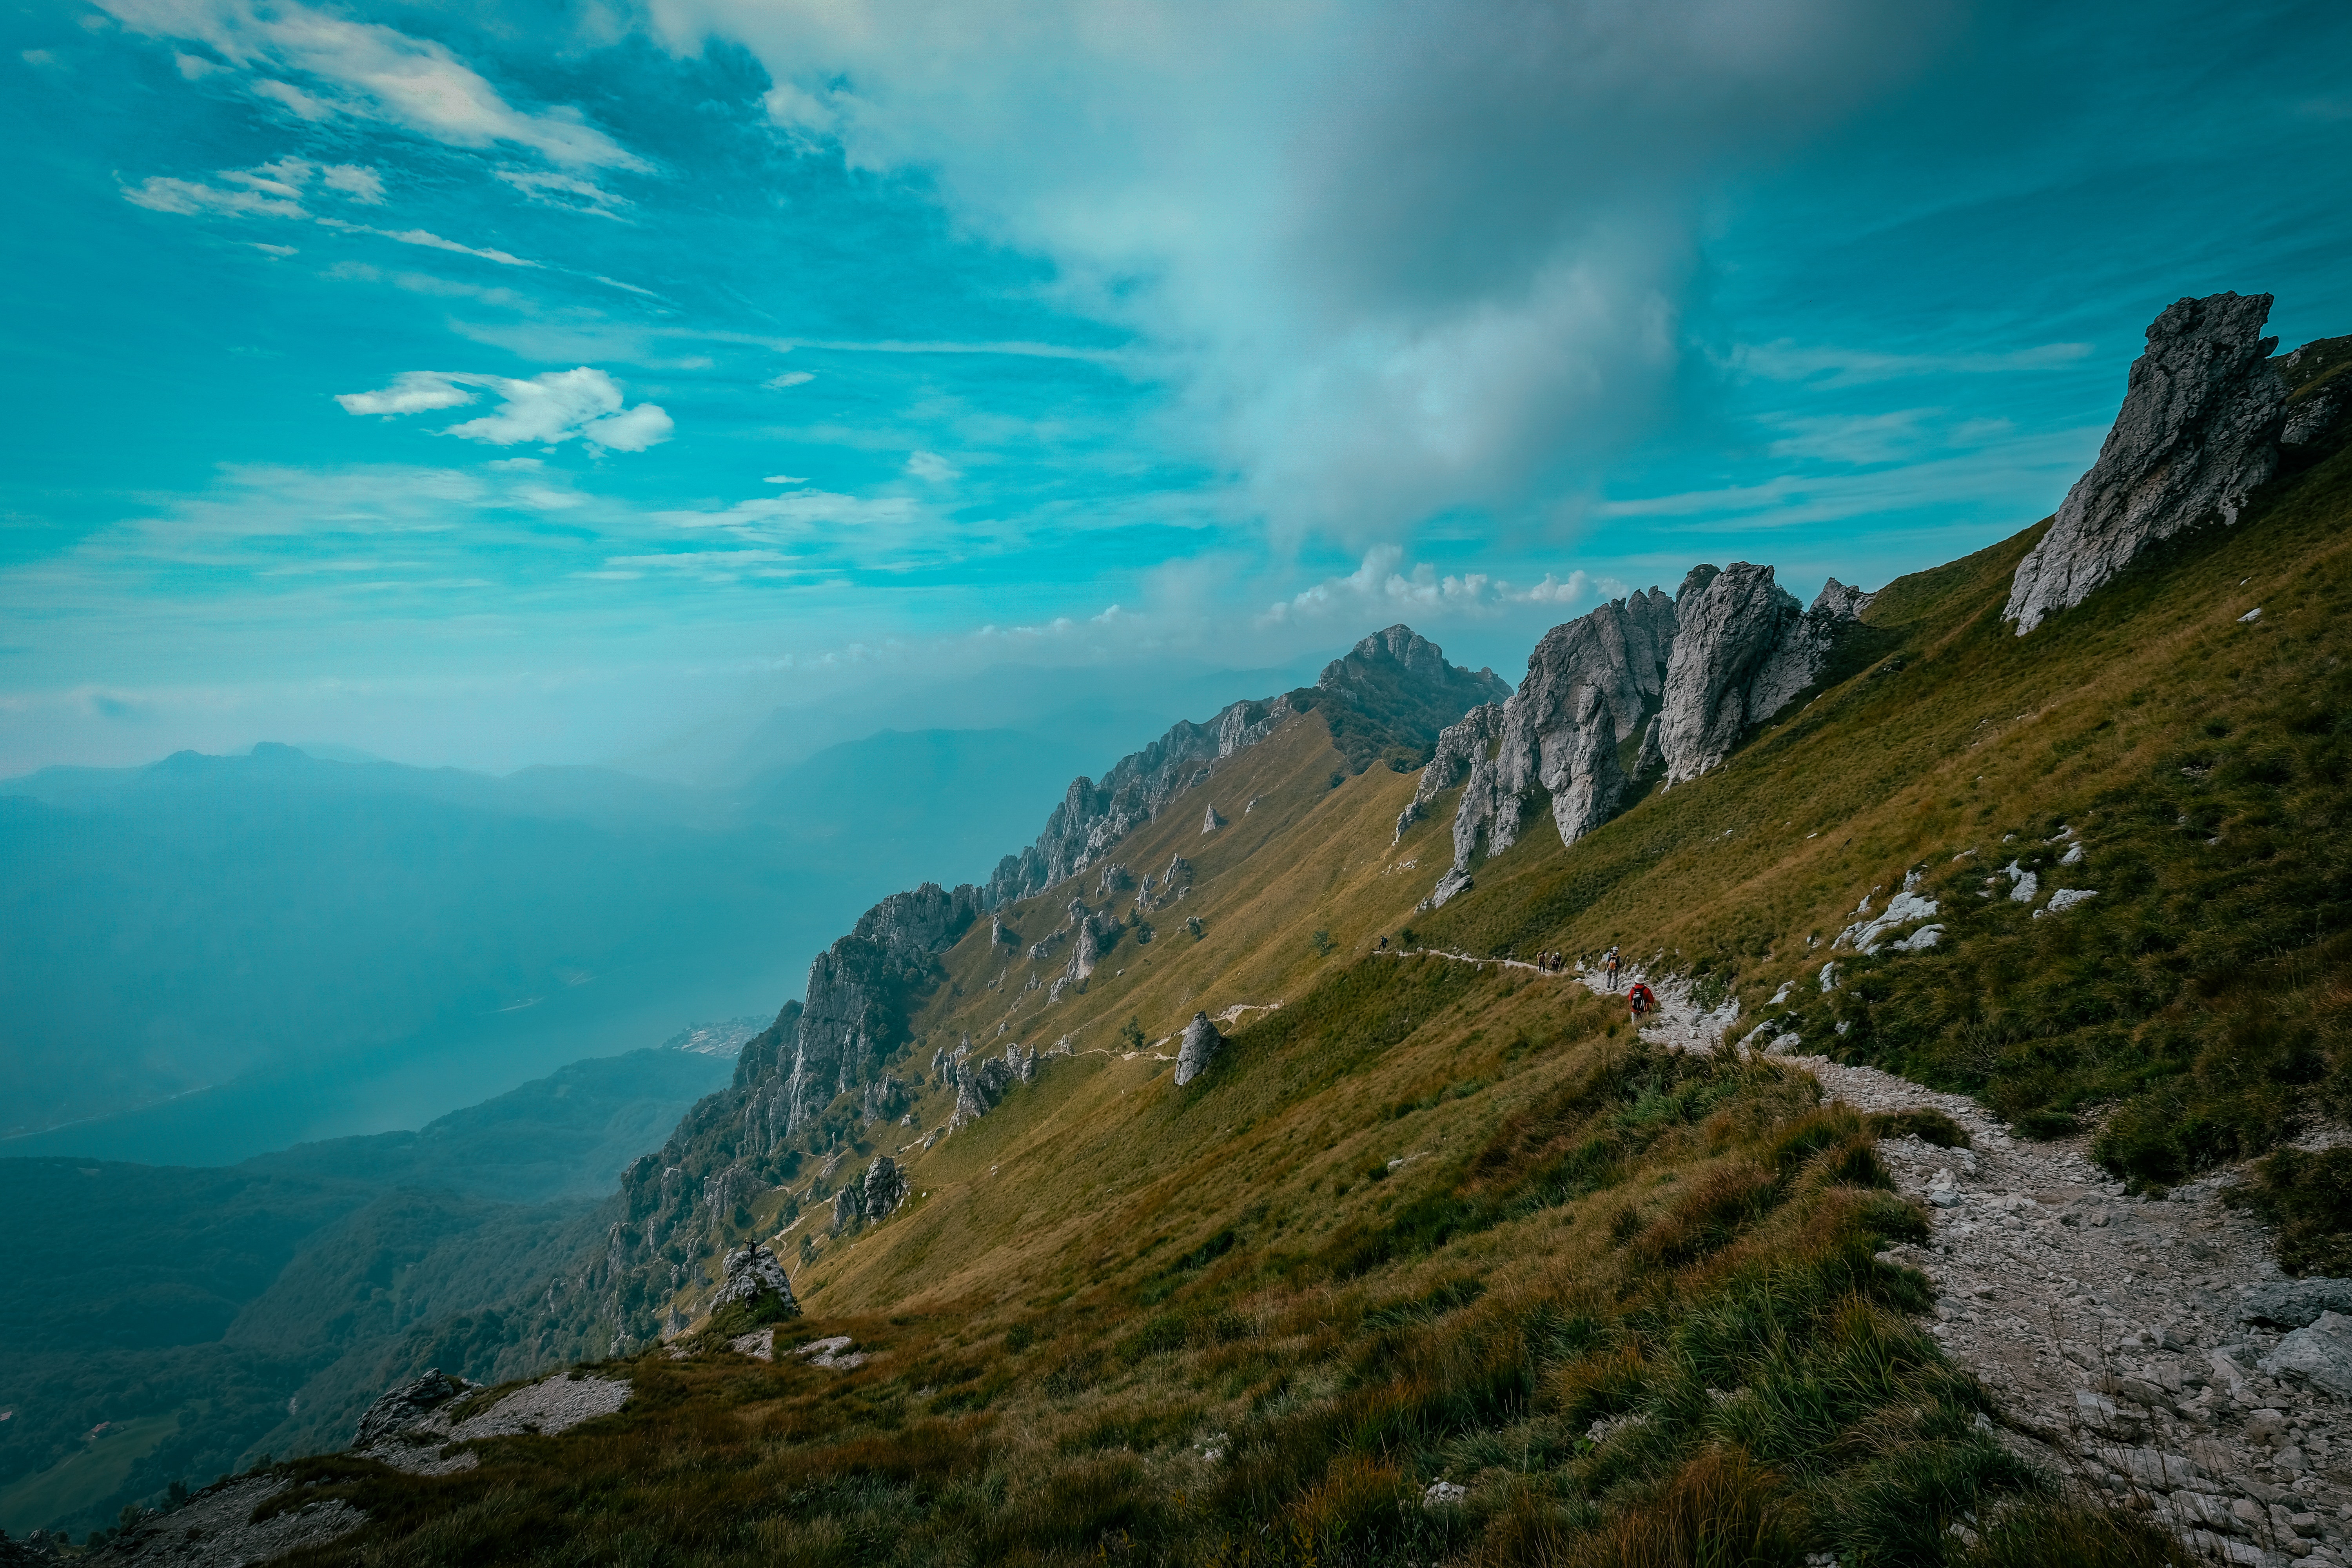
sky, mountainous landforms, mountain, highland, nature, cloud, wilderness, mountain range, ridge, mount scenery, valley, hill, hill station, terrain, fell, mountain pass, alps, national park, meteorological phenomenon, atmosphere, tree, escarpment, landscape, massif, plateau, grass, rock, elevation, summit, cliff